Lennard-Jones potential

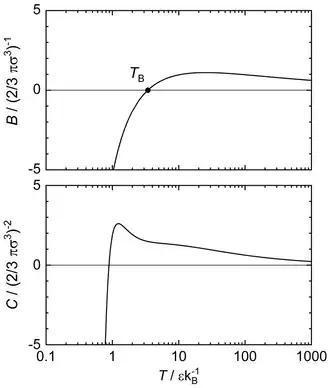
Virial coefficients from the Lennard-Jones potential as a function of the temperature: Second virial coefficient formula_74 (top) and third virial coefficient formula_75 (bottom). The circle indicates the Boyle temperature formula_76. Results taken from.

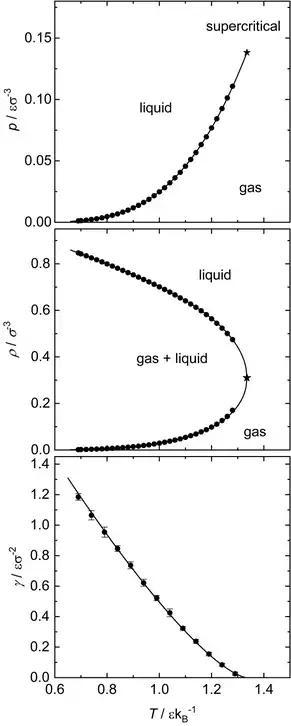
Vapor–liquid equilibrium of the Lennard-Jones substance: Vapor pressure (top), saturated densities (middle) and interfacial tension (bottom). Symbols indicate molecular simulation results. Lines indicate results from equation of state (and square gradient theory for the interfacial tension).

Properties of the Lennard-Jones fluid have been studied extensively in the literature due to the outstanding importance of the Lennard-Jones potential in soft-matter physics and related fields. About 50 datasets of computer experiment data for the vapor–liquid equilibrium have been published to date. Furthermore, more than 35,000 data points at homogeneous fluid states have been published over the years and recently been compiled and assessed for outliers in an open access database.